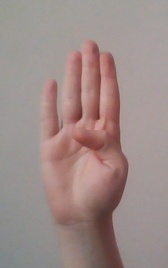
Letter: kaaf